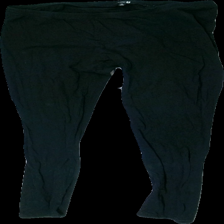
View: front
Type: Trousers
Category: Ladies
Brand: Not in the list
Brand text on label: basicU
Colors: Black
Material: 100% cotton
Cut: Regular
Size: XL
Season: All
Holes: Minor
Price range: 50-100
Recommended usage: Export